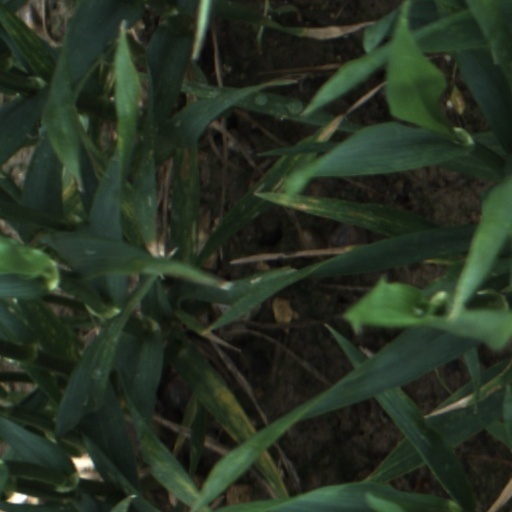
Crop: wheat